Eric Betzig

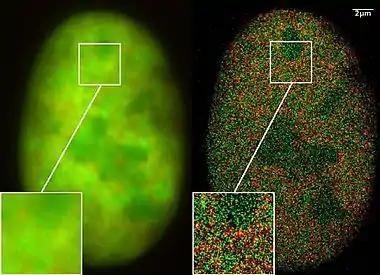
Dual color localization microscopy SPDMphymod/super-resolution microscopy with GFP & RFP fusion proteins

Betzig was born in Ann Arbor, Michigan, in 1960, the son of Helen Betzig and engineer Robert Betzig. Aspiring to work in the aerospace industry, Betzig studied physics at the California Institute of Technology and graduated with a BS degree in 1983. He then went on to study at Cornell University where Michael Isaacson was his supervisor, and he also worked with Aaron Lewis. There he obtained an MS degree and a PhD degree in applied physics and engineering physics in 1985 and 1988, respectively. For his PhD he focused on developing high-resolution optical microscopes that could see past the theoretical limit of 0.2 micrometers.